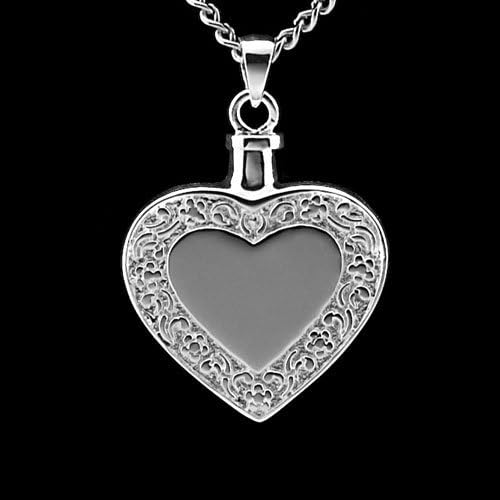
Sterling Silver Heart with Decorative Border Pendant Cremation Jewelry
Category: Health & Personal Care
The Sterling Silver Heart Pendant is crafted from the highest quality .925 fine sterling. We have chosen this material for its brilliance and durability. Elegant cremation jewelry is a personal way to pay tribute to a love one, and keep memories close at hand. The gorgeous pendant hangs from a 22-inch rhodium-plated stainless steel chain with spring ring clasp. Each necklace comes with a velvet-lined presentation box.
Features: The Sterling Silver Heart Pendant is crafted from the highest quality .925 fine sterling. We have chosen this material for its brilliance and durability. Elegant cremation jewelry is a personal way to pay tribute to a love one, and keep memories close at hand. The gorgeous pendant hangs from a 22-inch rhodium-plated stainless steel chain with spring ring clasp.  Each necklace comes with a velvet-lined presentation box. | Capacity: Holds A Trace Amount | Outside Dimensions: Approximately 1" x 1" | Inside Dimensions: N/A